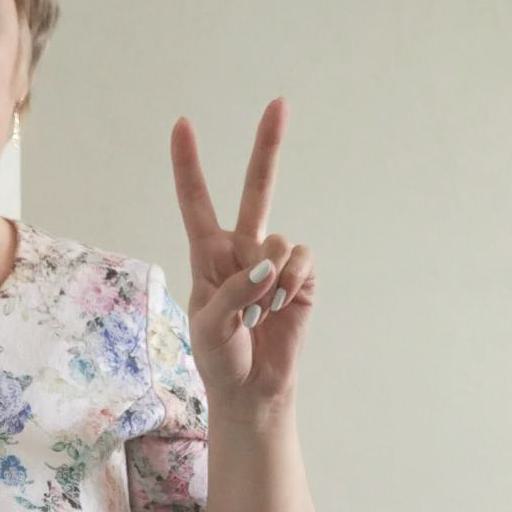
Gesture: peace